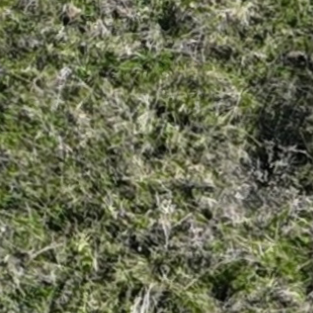
Month: october